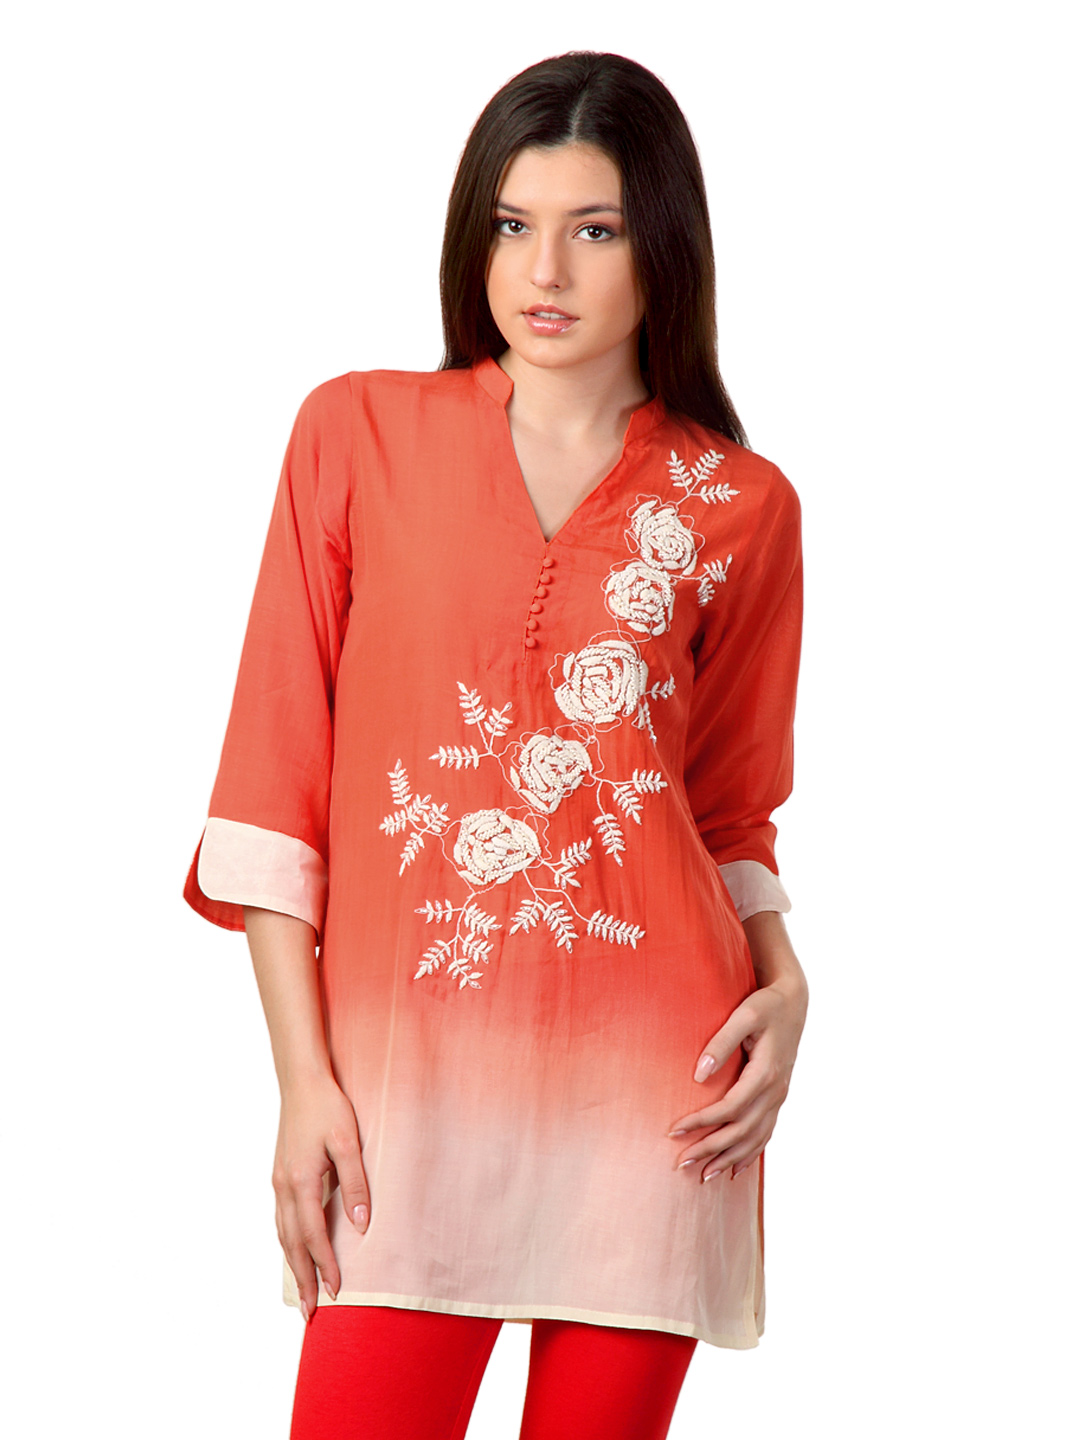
Aneri Women Orange Kurta
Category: Apparel / Topwear / Kurtas
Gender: Women
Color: Orange
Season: Summer 2012
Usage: Ethnic